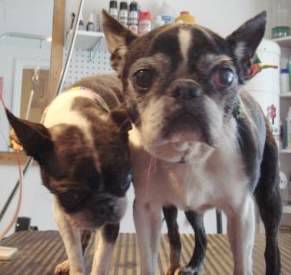
Label: dog